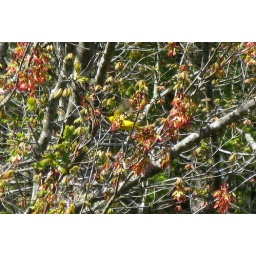
Caught a photo of a yellow bird in flight.